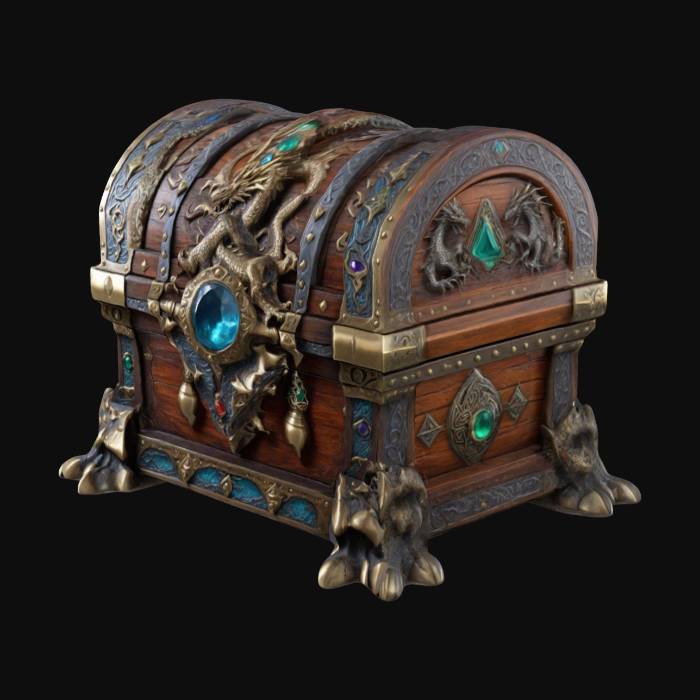
미적 점수 (1~10점): 6